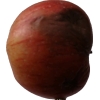
Label: Apple 17